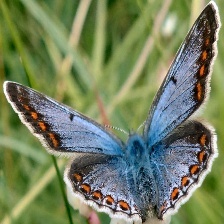
Species: ADONIS
Butterfly family (ImageNet category): lycaenid_butterfly